Purple Line (Maryland)

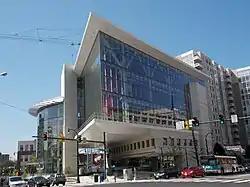
The Silver Spring Library, with the space under the overhang set aside for the future Purple Line station

On November 5, 2021, Purple Line officials announced that the contract to finish construction would go to Maryland Transit Solutions: a joint venture of Dragados USA and OHL USA, both American subsidiaries of major Spanish construction firms. The contract was ultimately set at $2.3 billion, bringing total construction costs to $3.4 billion, some $1.46 billion over the 2016 plan.